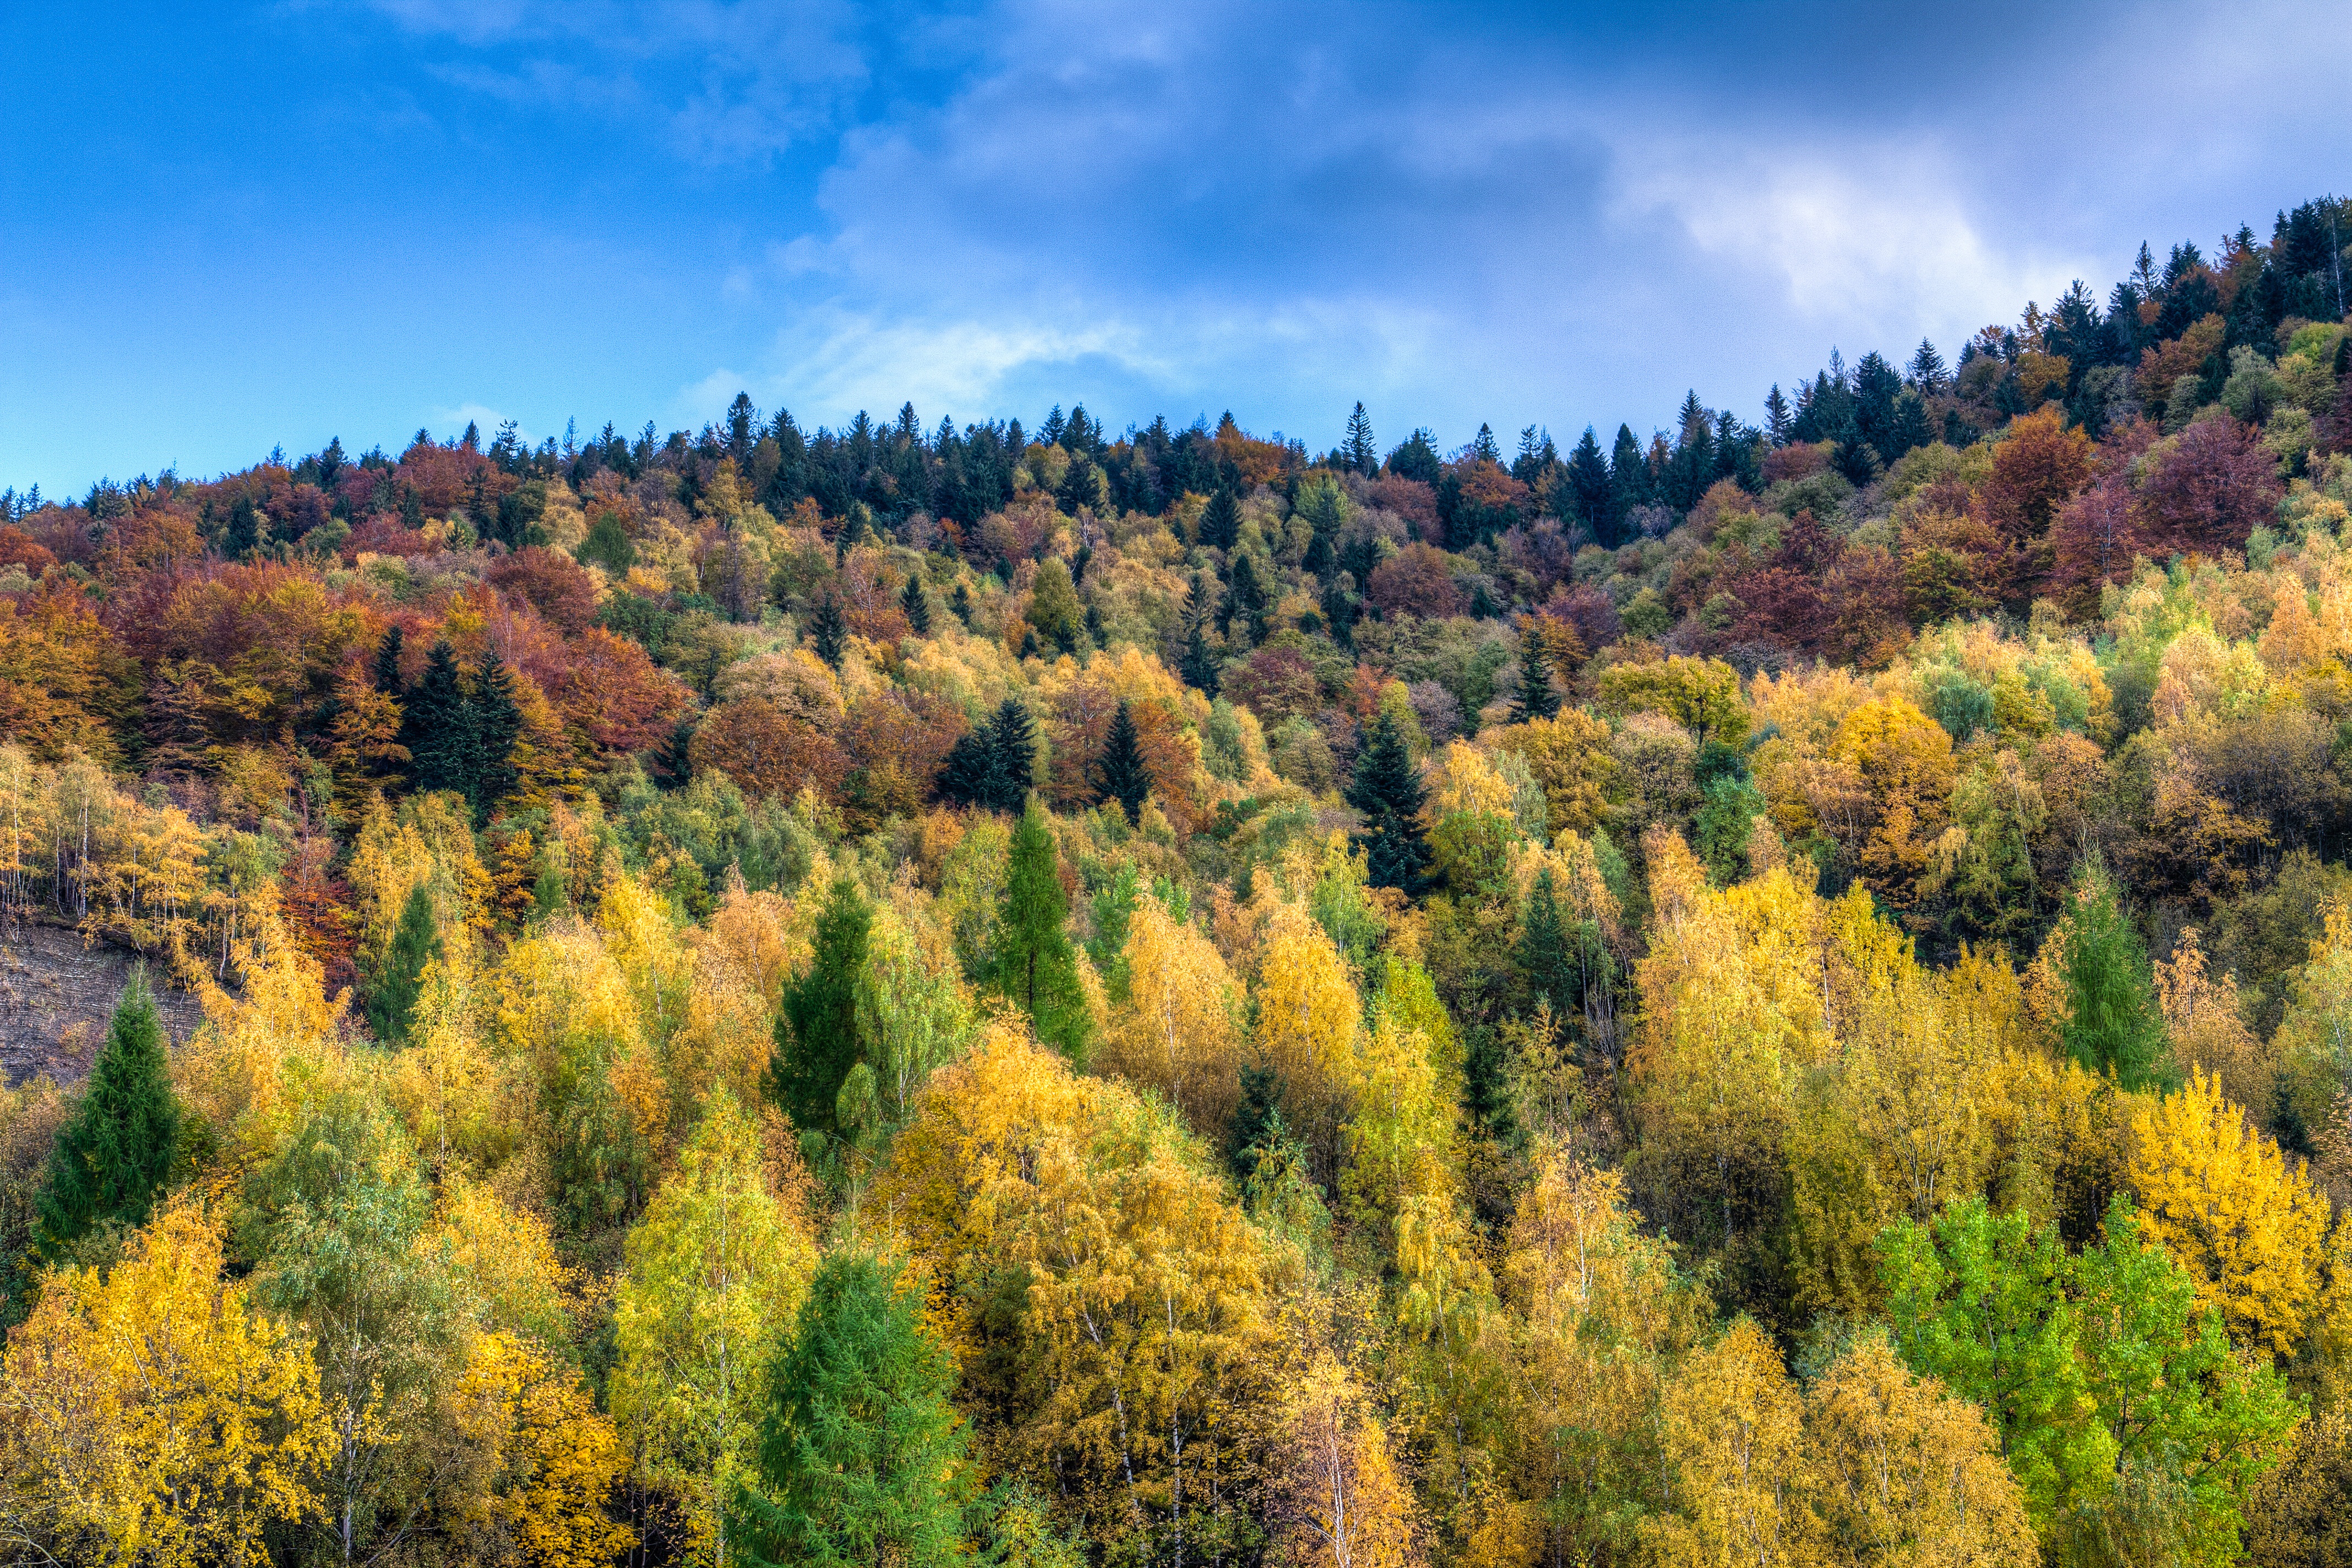
landscape, tree, nature, forest, wilderness, mountain, plant, meadow, leaf, autumn, season, ridge, woodland, habitat, larch, ecosystem, biome, natural environment, geographical feature, woody plant, temperate broadleaf and mixed forest, temperate coniferous forest, land plant